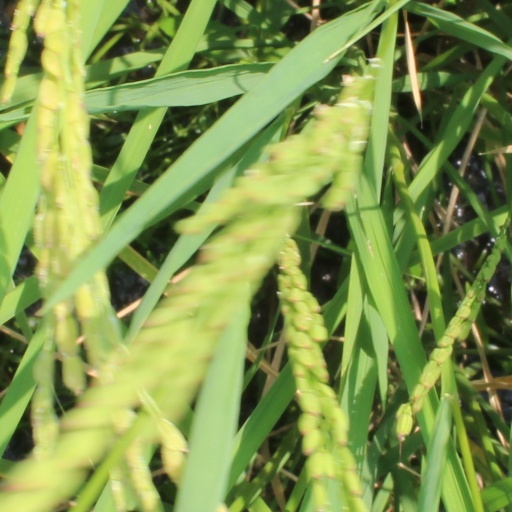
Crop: rice